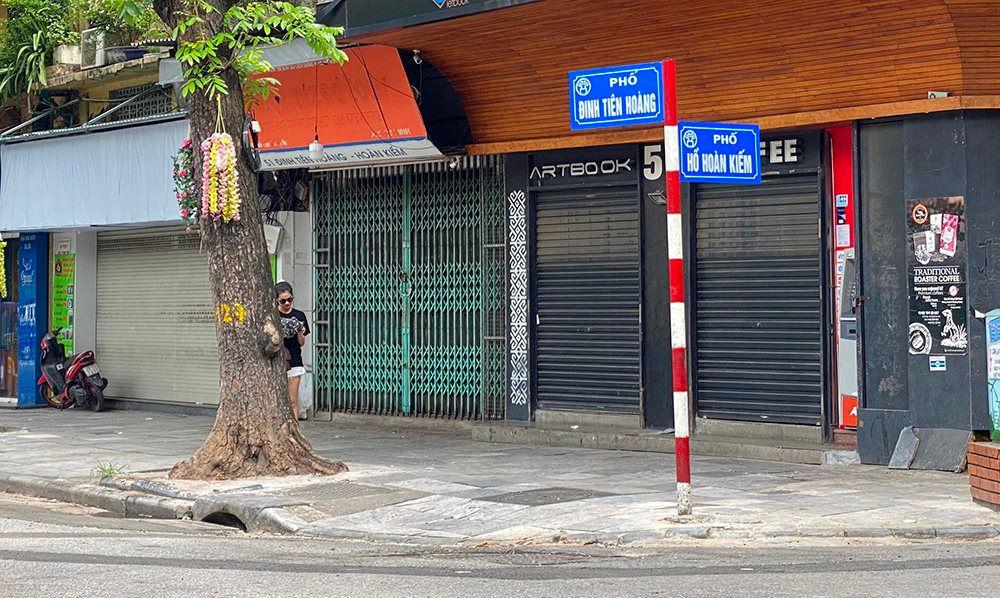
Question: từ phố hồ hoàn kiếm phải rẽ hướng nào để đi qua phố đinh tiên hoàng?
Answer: từ phố hồ hoàn kiếm phải rẽ phải để đi qua phố đinh tiên hoàng